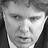
Emotion: sad